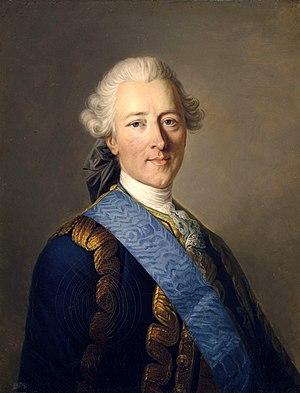
Cette page concerne les événements qui se sont produits au dix-huitième siècle en Lorraine.